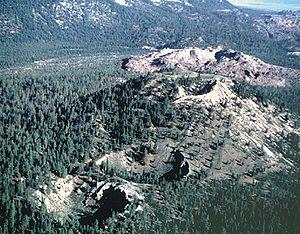
Les cratères de Mono-Inyo sont une chaîne volcanique qui s'étend sur quarante kilomètres du nord au sud, depuis Mono Lake jusqu'à Mammoth Mountain, au sein du comté de Mono, dans l'Est de l'État américain de Californie. Le champ volcanique de Mono Lake forme l'extrémité septentrionale de la chaîne et consiste en deux îles volcaniques dans le lac et un cône sur sa rive nord-ouest. La majeure partie des cratères de Mono, qui constituent l'essentiel de la partie septentrionale de la chaîne, sont des volcans phréato-magmatiques qui ont, depuis leur formation, été surmontés par des dômes de rhyolite et des coulées de lave. Les cratères d'Inyo constituent l'essentiel de la partie méridionale et sont très semblables aux précédents. L'extrémité méridionale de la chaîne, appelée Red Cones, est formée de cratères d'où sortent des fumeroles et de cônes de cendres, autour de Mammoth Mountain.